Eduardo Ciannelli

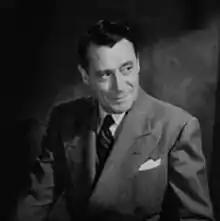
Ciannelli in "Dillinger" (1945).

In the 1950s and throughout the 1960s, he divided his time among Italian films such as "The City Stands Trial", directed by Luigi Zampa, "Attila" (1954) with Anthony Quinn and Sophia Loren, "Helen of Troy" (1956), appearances in American TV shows such as "Climax Mystery Theater", "The Time Tunnel", "Perry Mason", "Alfred Hitchcock Presents", "Johnny Staccato", "The Detectives Starring Robert Taylor", "Dr. Kildare" and a few films including "Houseboat" (1958), "The Visit" (1964), "The Chase" (1966) with Marlon Brando, and "The Secret of Santa Vittoria" (1969), with Anthony Quinn and Anna Magnani.